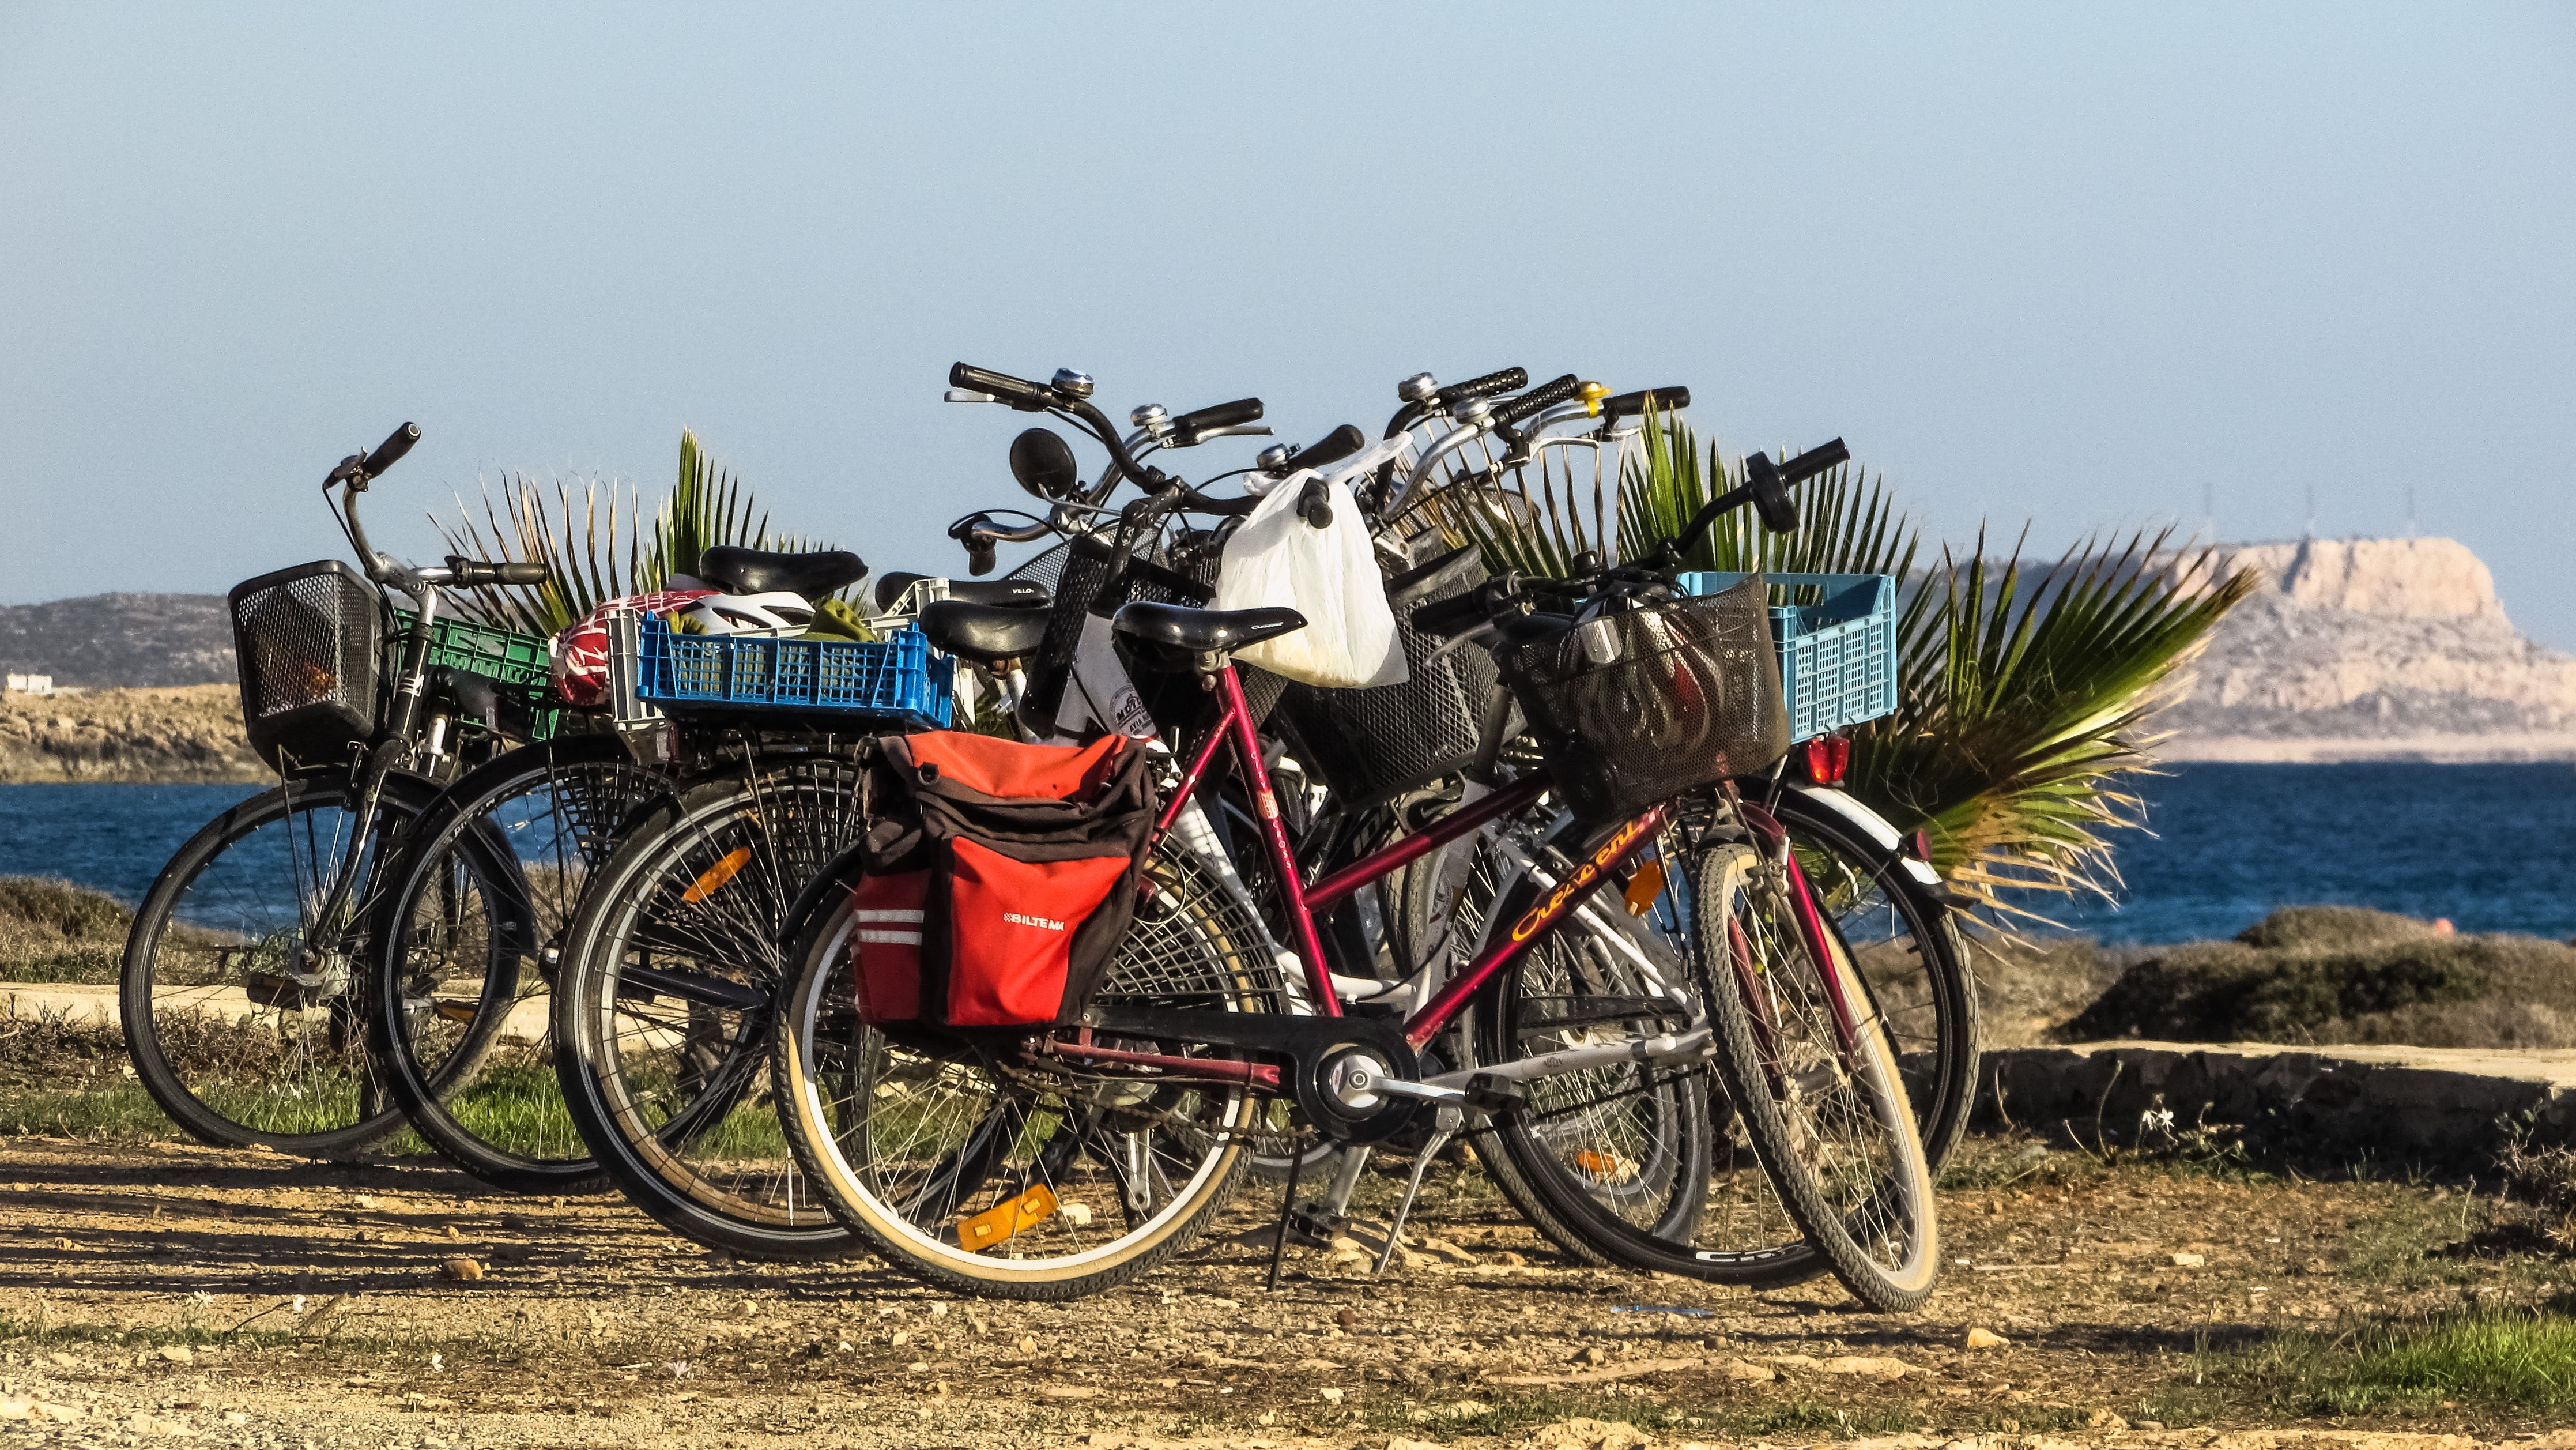
nature, outdoor, bicycle, recreation, vehicle, motorcycle, together, lifestyle, leisure, sports equipment, mountain bike, excursion, cycling, cyprus, land vehicle